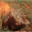
Label: porcupine